Terrorism and tourism in Egypt

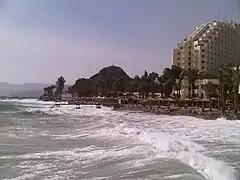
Hilton Hotel - Taba, Egypt

The Red Sea Riviera, Egypt's eastern coastline along the Red Sea, is a popular destination spot.